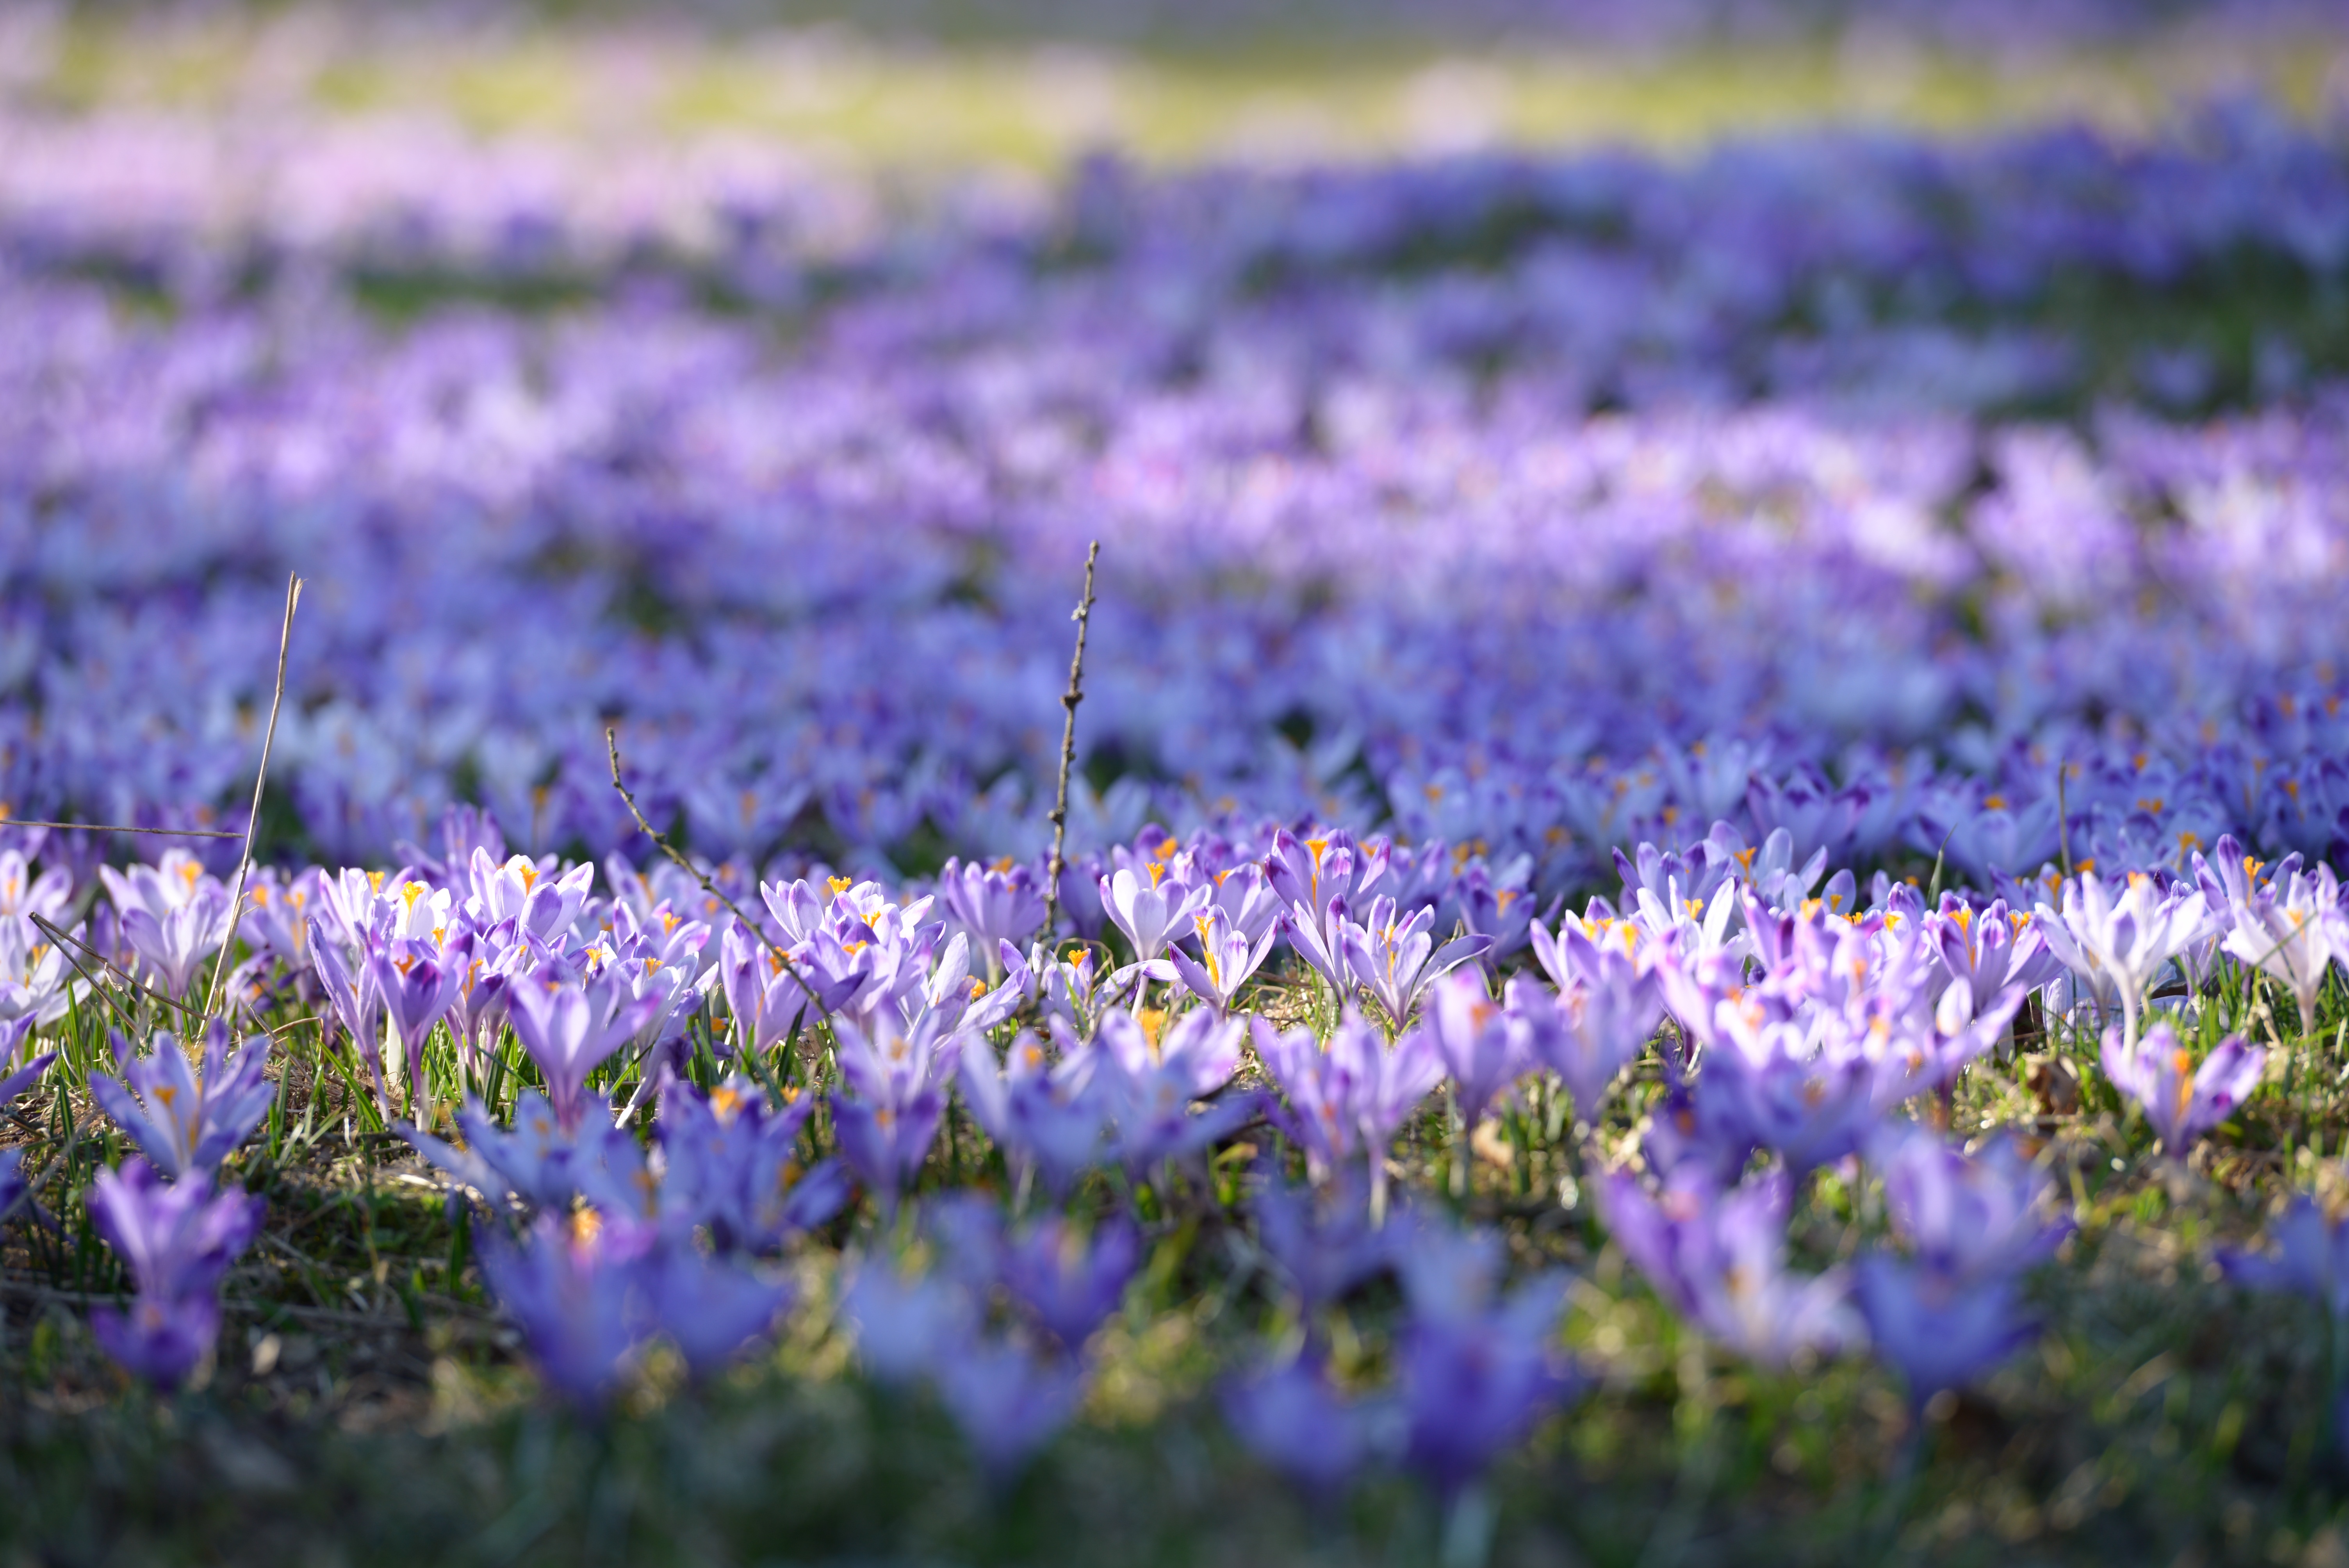
nature, grass, plant, field, meadow, prairie, flower, spring, blooming, garden, lavender, wildflower, flowers, mountains, grassland, violet, poland, bluebonnet, crocus, colored, purple flower, lupin, flowering plant, polyana, land plant, english lavender